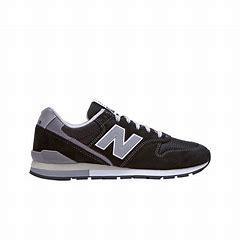
Brand: New
Model: Balance New Balance 996